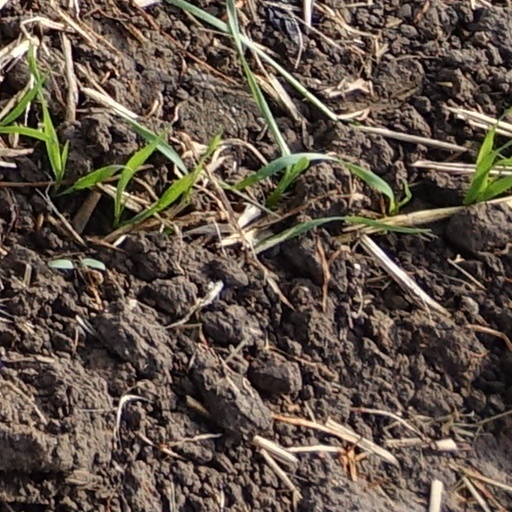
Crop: wheat